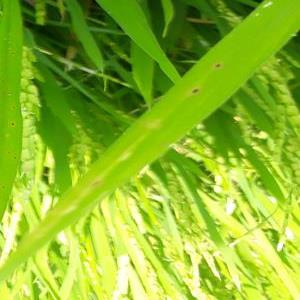
Disease: Brownspot